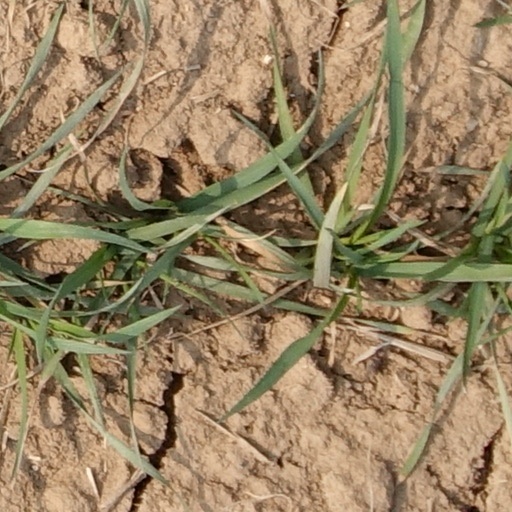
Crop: wheat